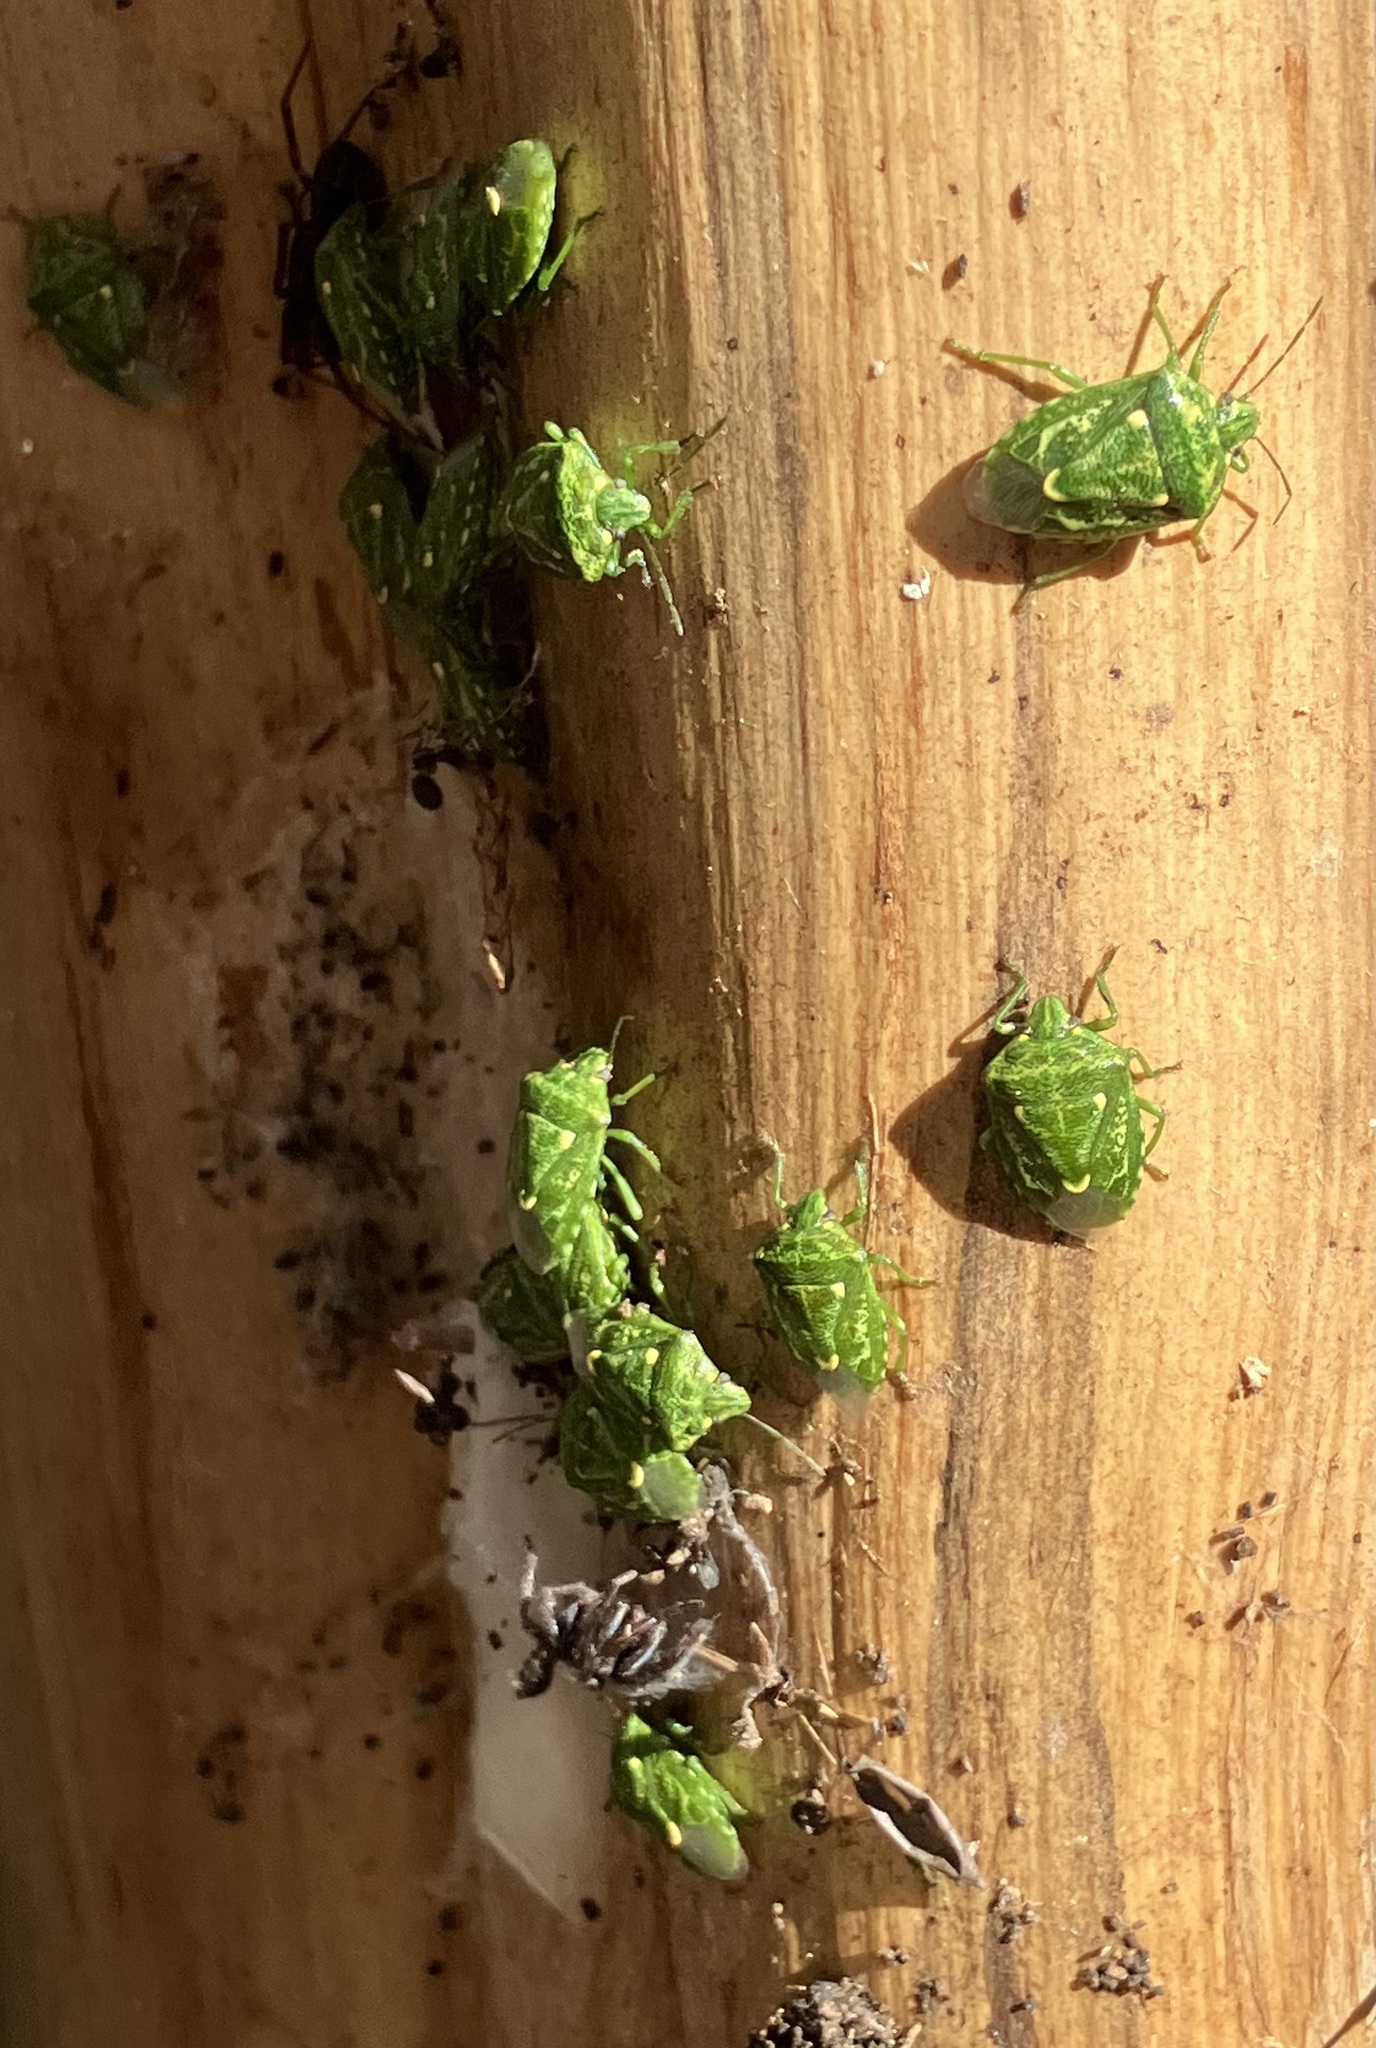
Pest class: stink_bug